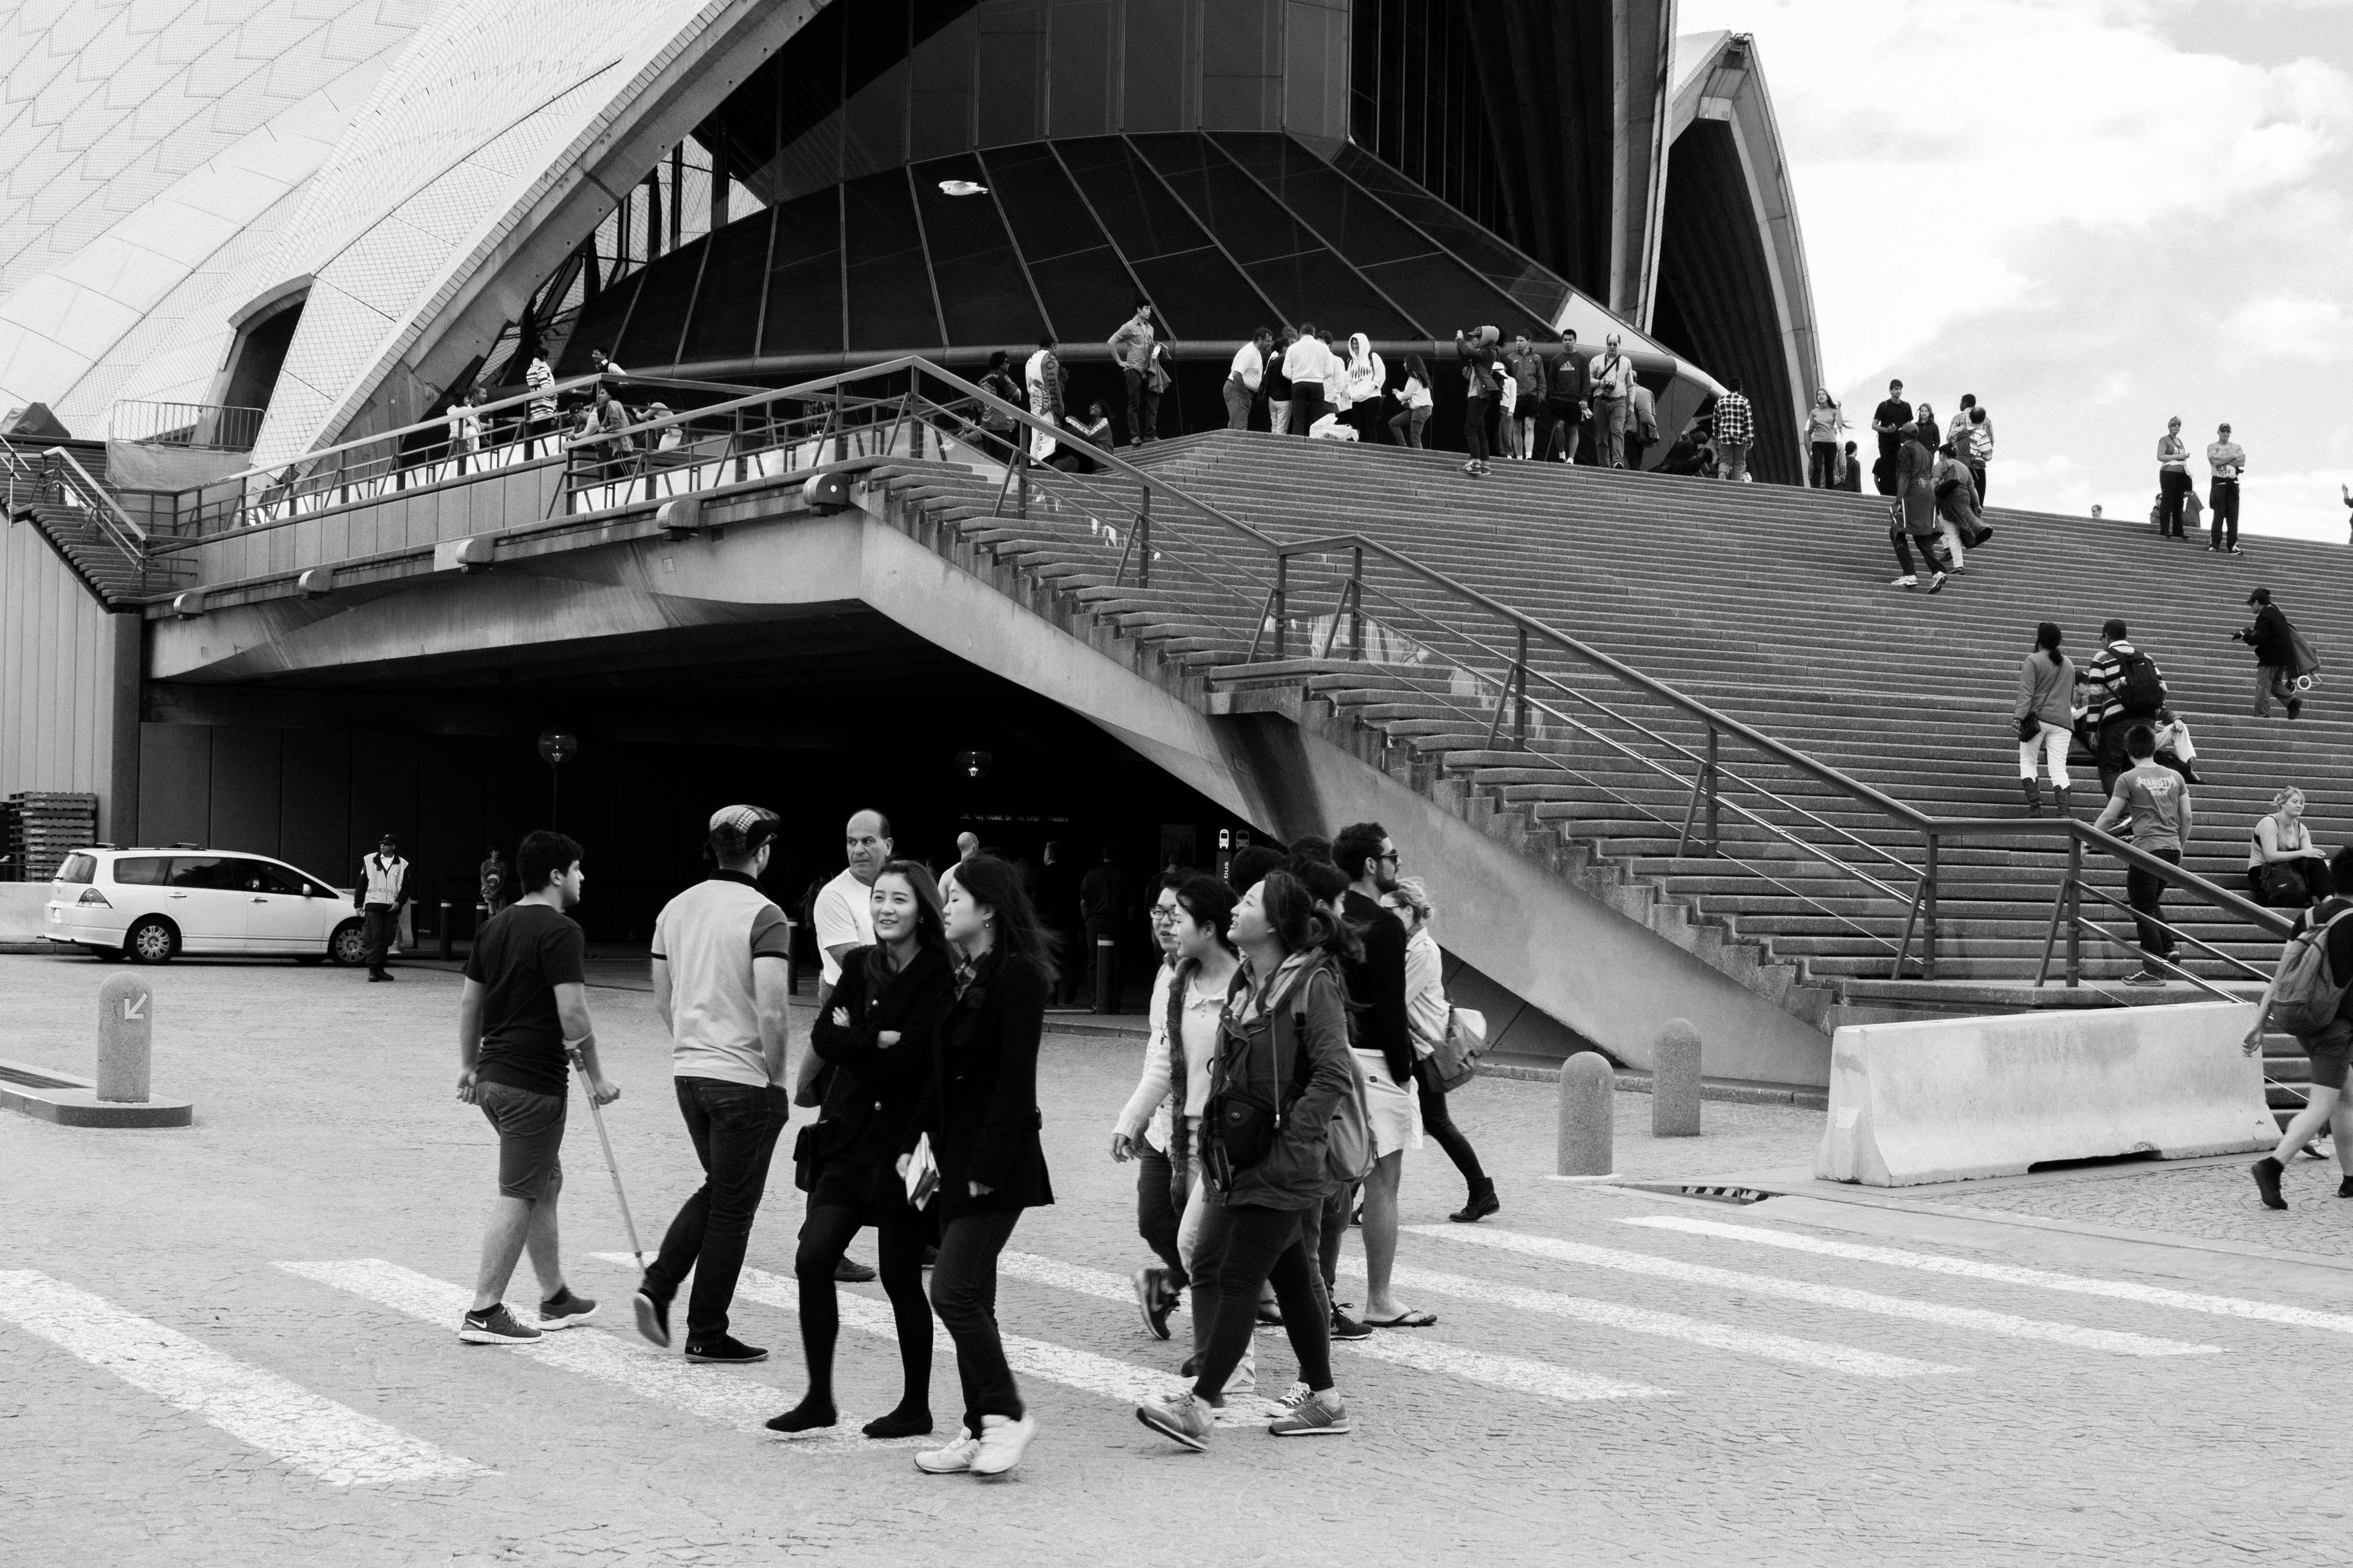
pedestrian, black and white, people, street, photography, crowd, black, monochrome, infrastructure, photograph, monochrome photography